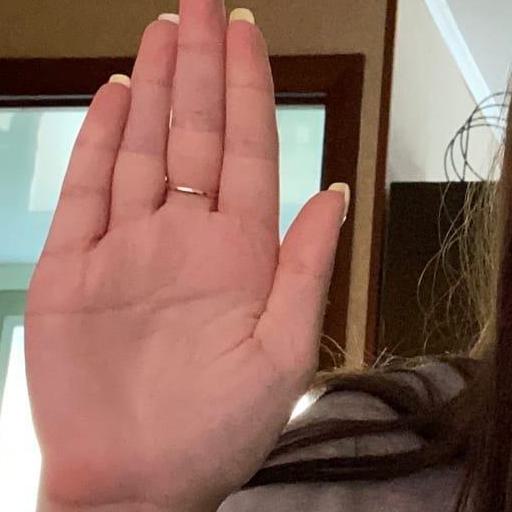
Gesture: stop